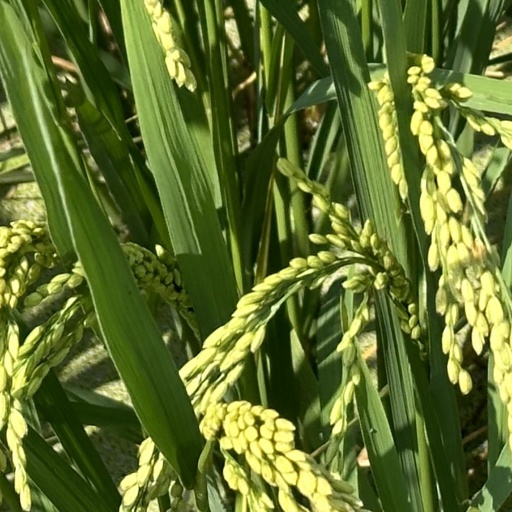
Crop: rice